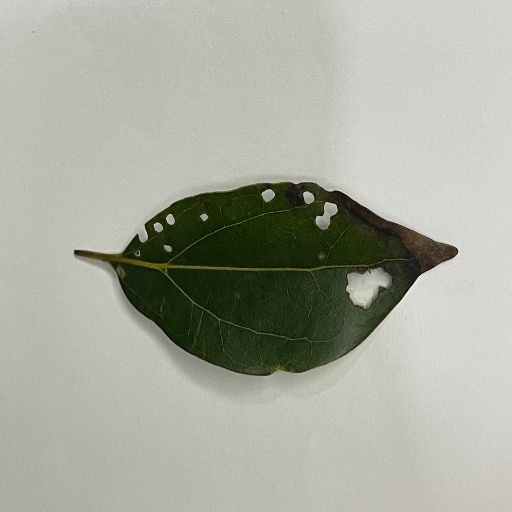
Species: Camphor
Leaf condition: Shot Hole